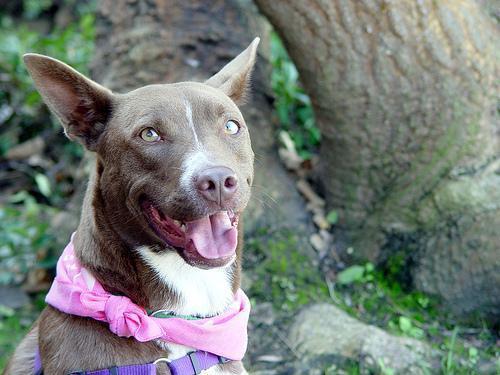
kelpie